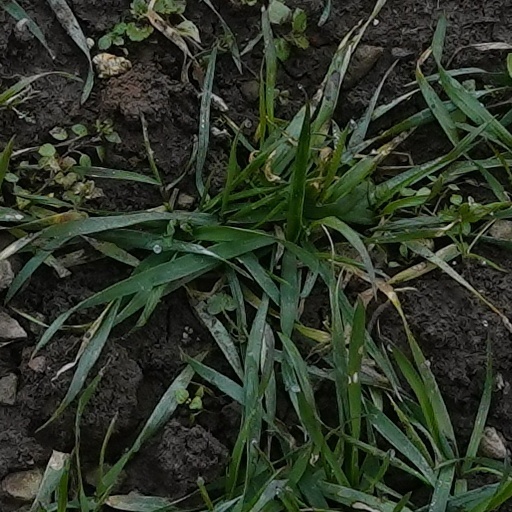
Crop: wheat